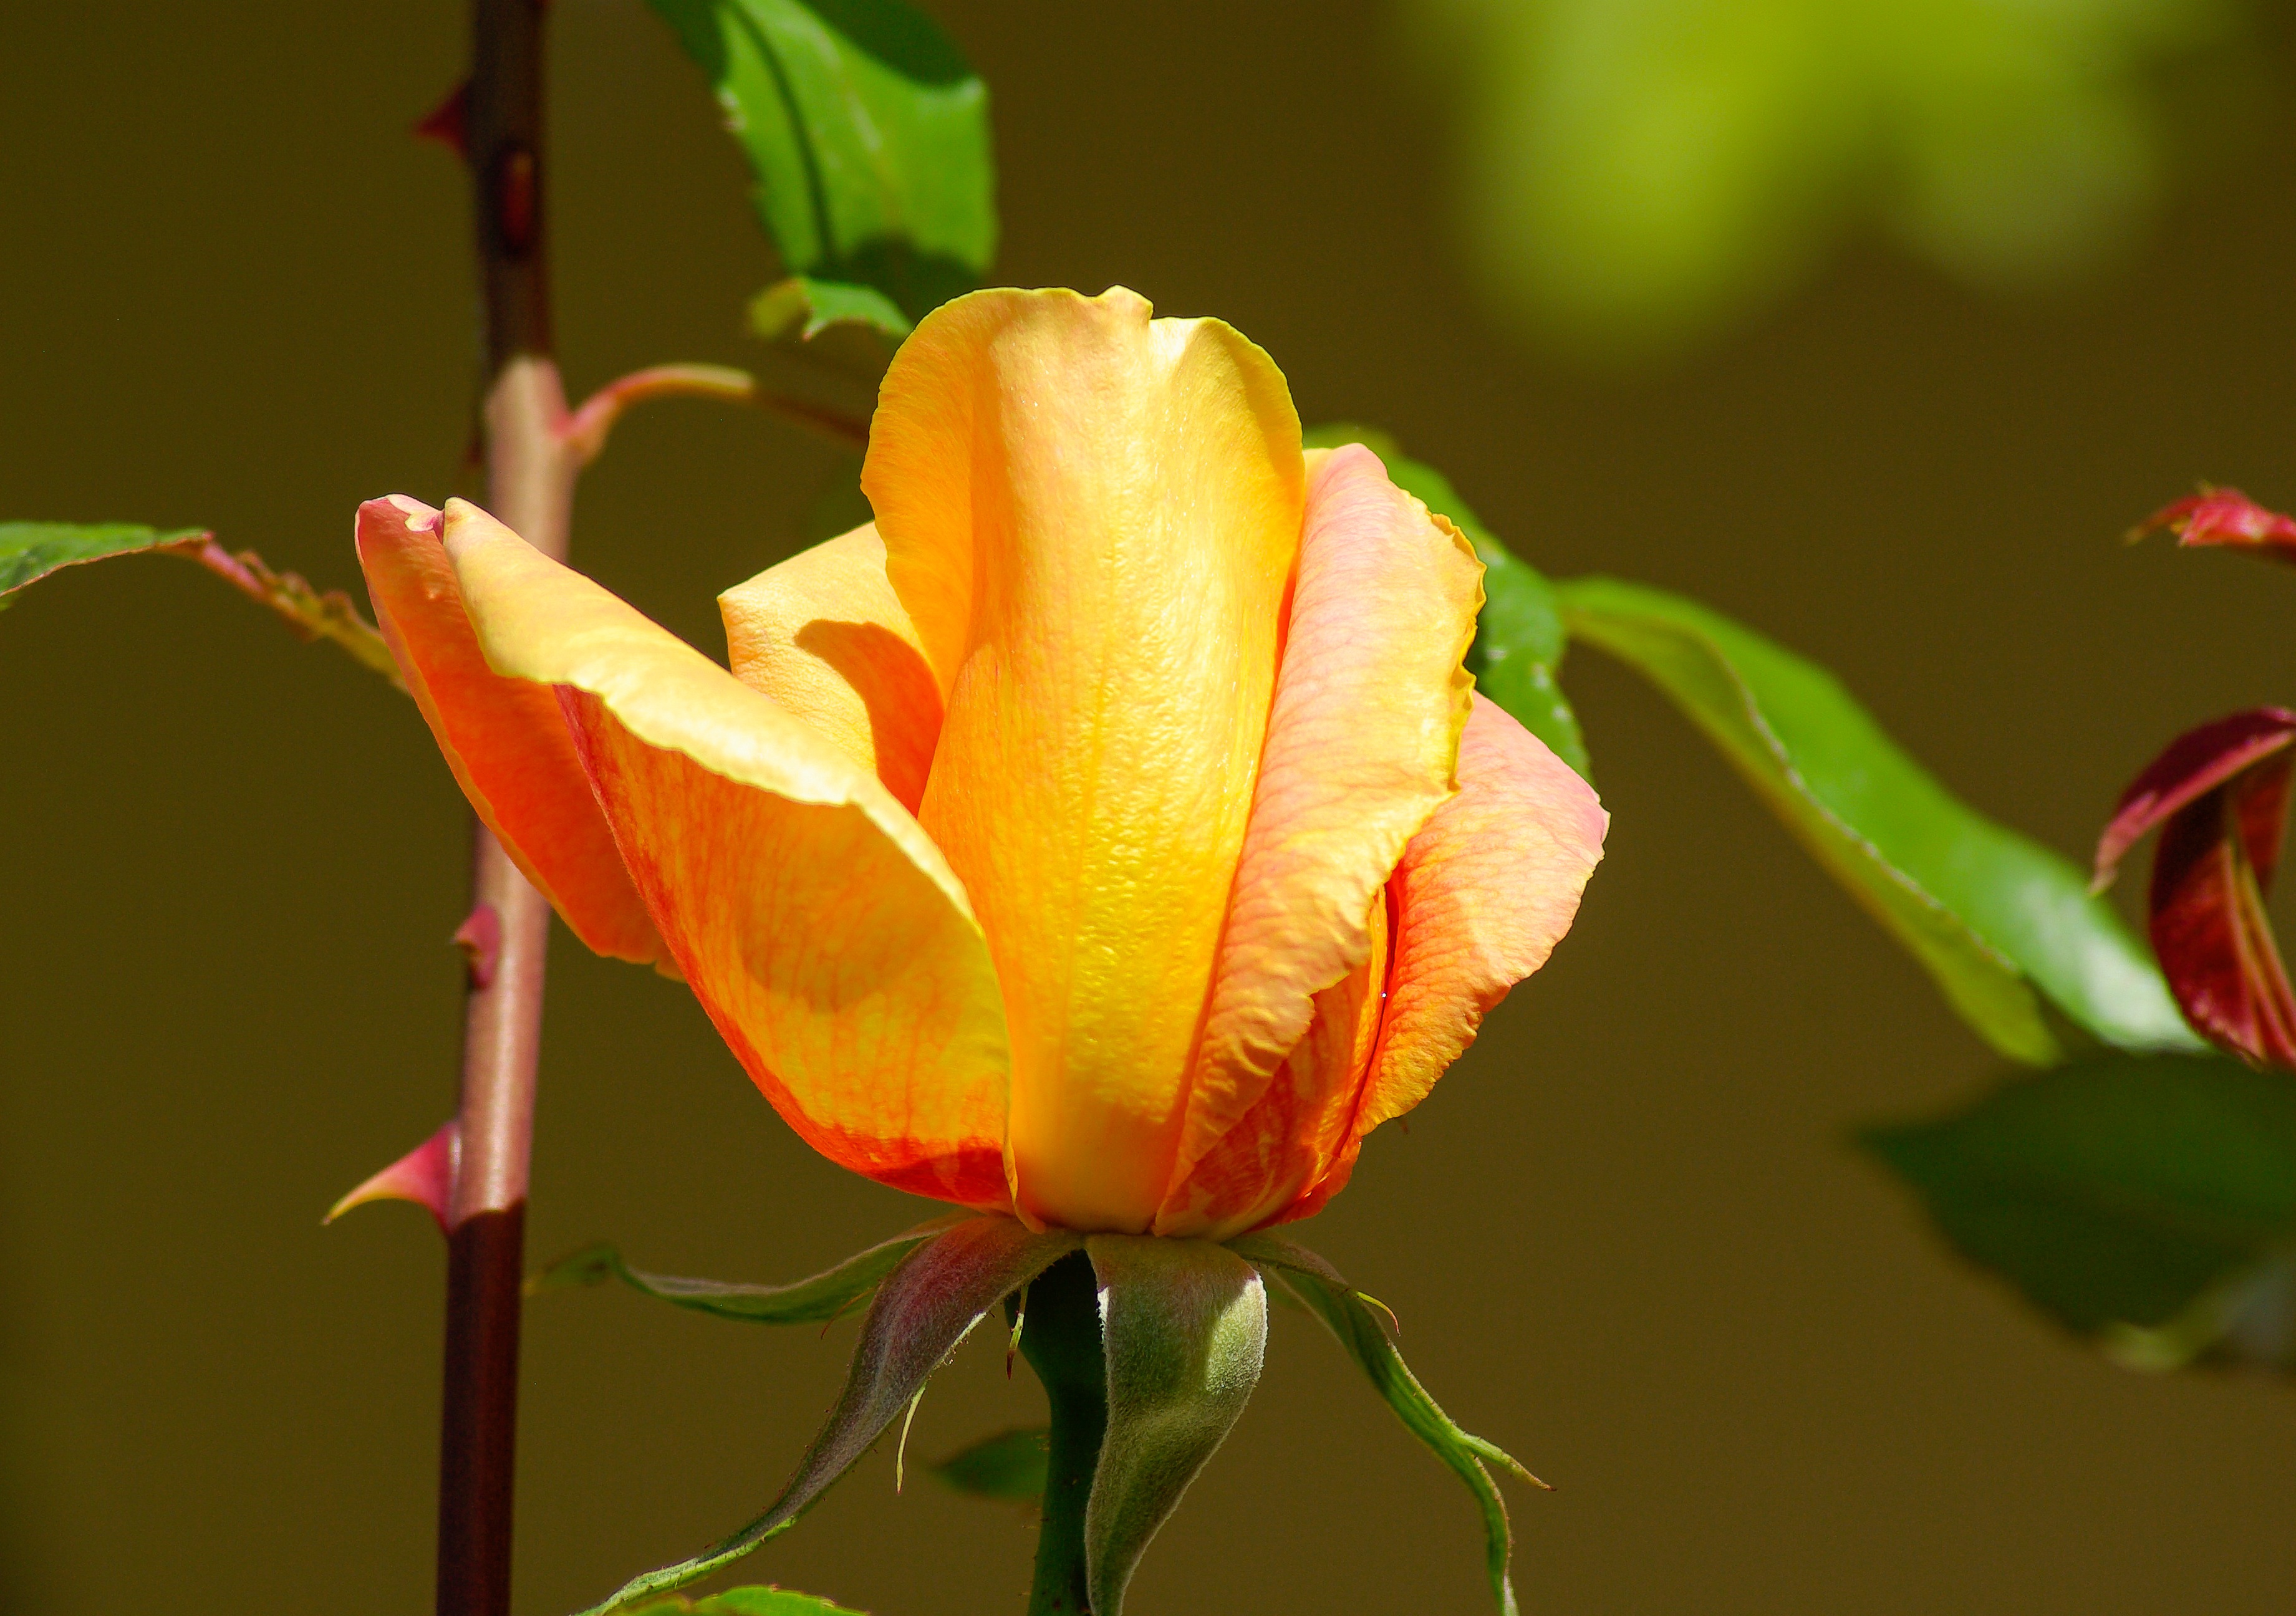
blossom, plant, leaf, flower, petal, rose, botany, yellow, pink, flora, close up, petals, shrub, thorns, bud, macro photography, flowering plant, garden roses, rose family, plant stem, land plant